Giovanni del Biondo

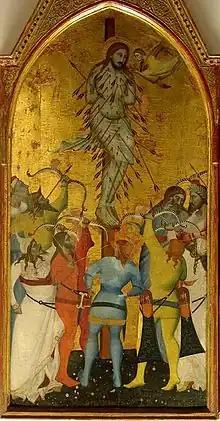
"Martyrdom of St Sebastian"

Giovanni del Biondo was a 14th-century Italian painter of the Gothic and early-Renaissance period. He was active in the period 1356-1399 and is mainly known for his panel paintings. He specialized in religious-themed works, many of which have survived.